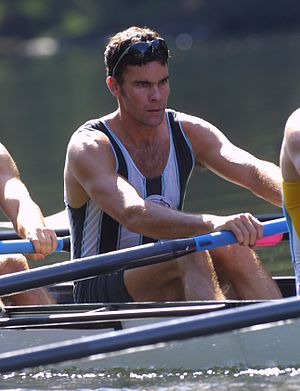
Geoff Stewart
Geoffrey Stewart
"Geoffrey Peter ""Geoff"" Stewart er en australsk tidligere roer og dobbelt olympisk medaljevinder, bror til James Stewart og Stephen Stewart.